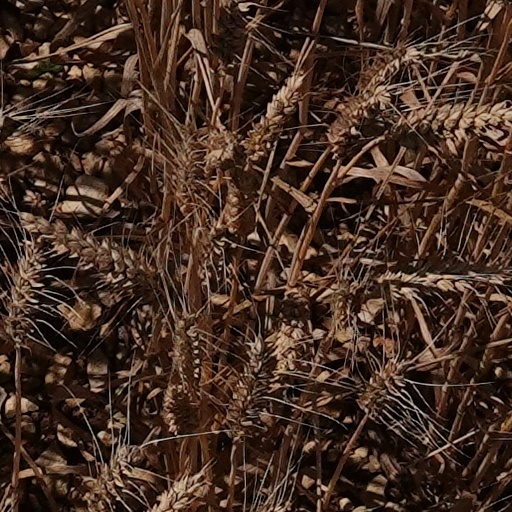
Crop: wheat